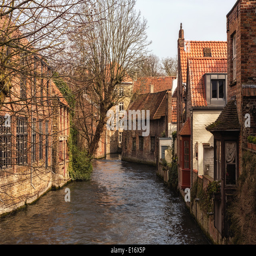
classic view of the medieval houses and canals famous city